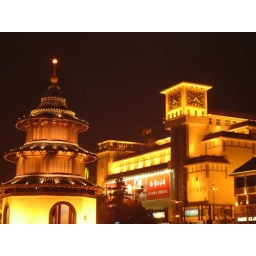
The pagoda is in the middle of the main traffic circle in town, and the clock tower is on one of the big shopping centers.